Chimera (novel series)

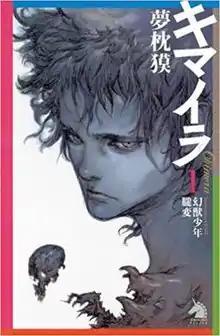
The cover of the first volume of the 2008 edition.

is a Japanese novel series written by Baku Yumemakura. An anime film adaptation directed by Mamoru Oshii is in production.